History of Transnistria

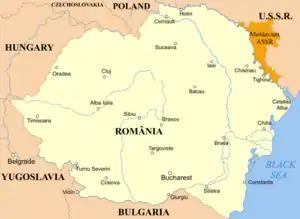
Moldavian ASSR (in orange) and Romania, 1924–1940

While the creation of ethnic-based autonomous polities was a general policy of the Soviets at that time, with the creation of the Moldavian ASSR, the Soviet Union also hoped to bolster its claim to Bessarabia. Soviet authorities declared the "temporarily occupied city of Kishinev" as "de jure" capital of the ASSR.